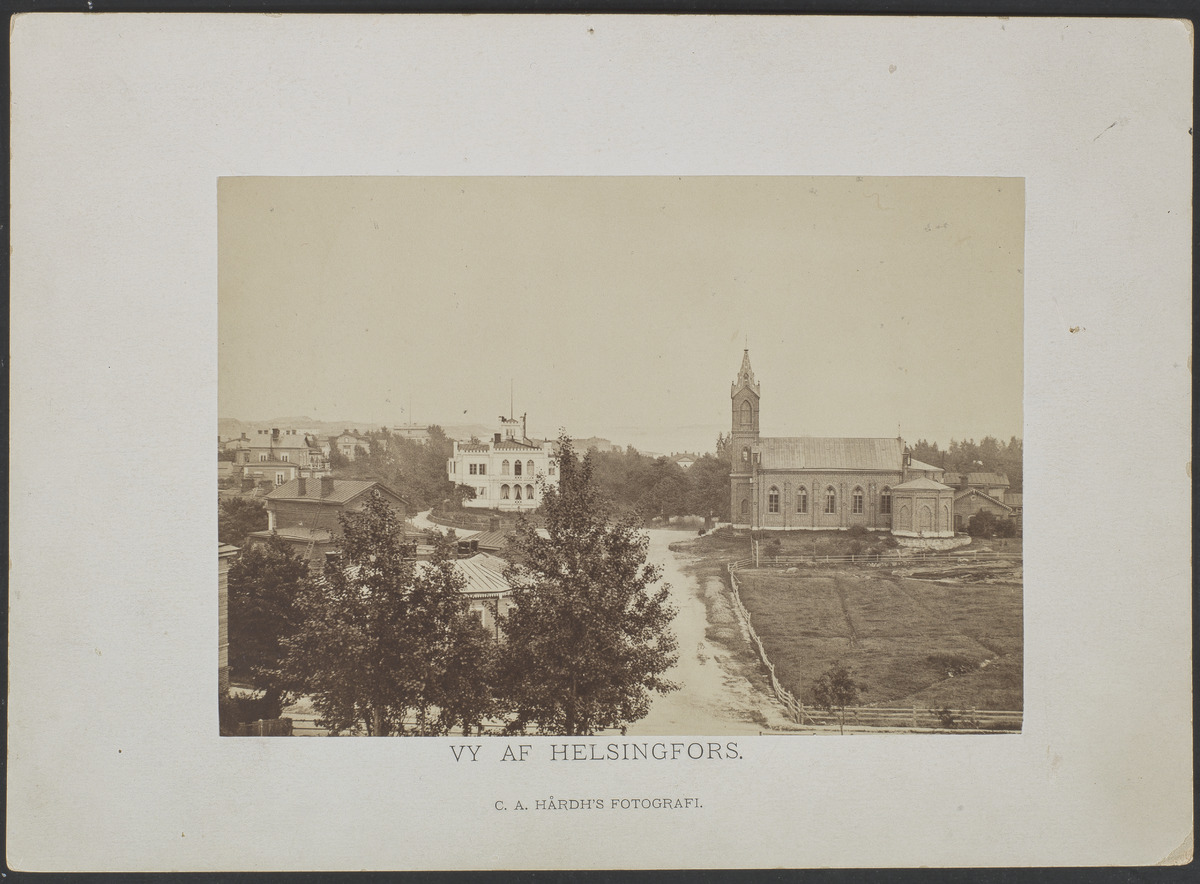
Roomalaiskatolinen Pyhän Henrikin katedraali, nykyinen osoite Pyhän Henrikin aukio 1 (Puistokatu 1), ja Spåren huvila (purettu, nykyinen osoite Itäinen Puistotie 1),  ja muita puurakennuksia Kaivopuistossa
sisällön kuvaus: Roomalaiskatolinen Pyhän Henrikin katedraali, nykyinen osoite Pyhän Henrikin aukio 1 (Puistokatu 1), ja Spåren huvila (purettu, nykyinen osoite Itäinen Puistotie 1),  ja muita puurakennuksia Kaivopuistossa. mustavalkoinen
Kuvaaja: Hårdh, C.A., valokuvaaja
Ajankohta: kuvausaika 1870 mahd
Paikka: Suomi, Uusimaa, Helsinki, Ullanlinna Helsinki, Puistokatu 1
Aiheet: Pyhän Henrikin katedraaliseurakunta, kirkot, huvilat, puurakennukset, tiilirakennukset